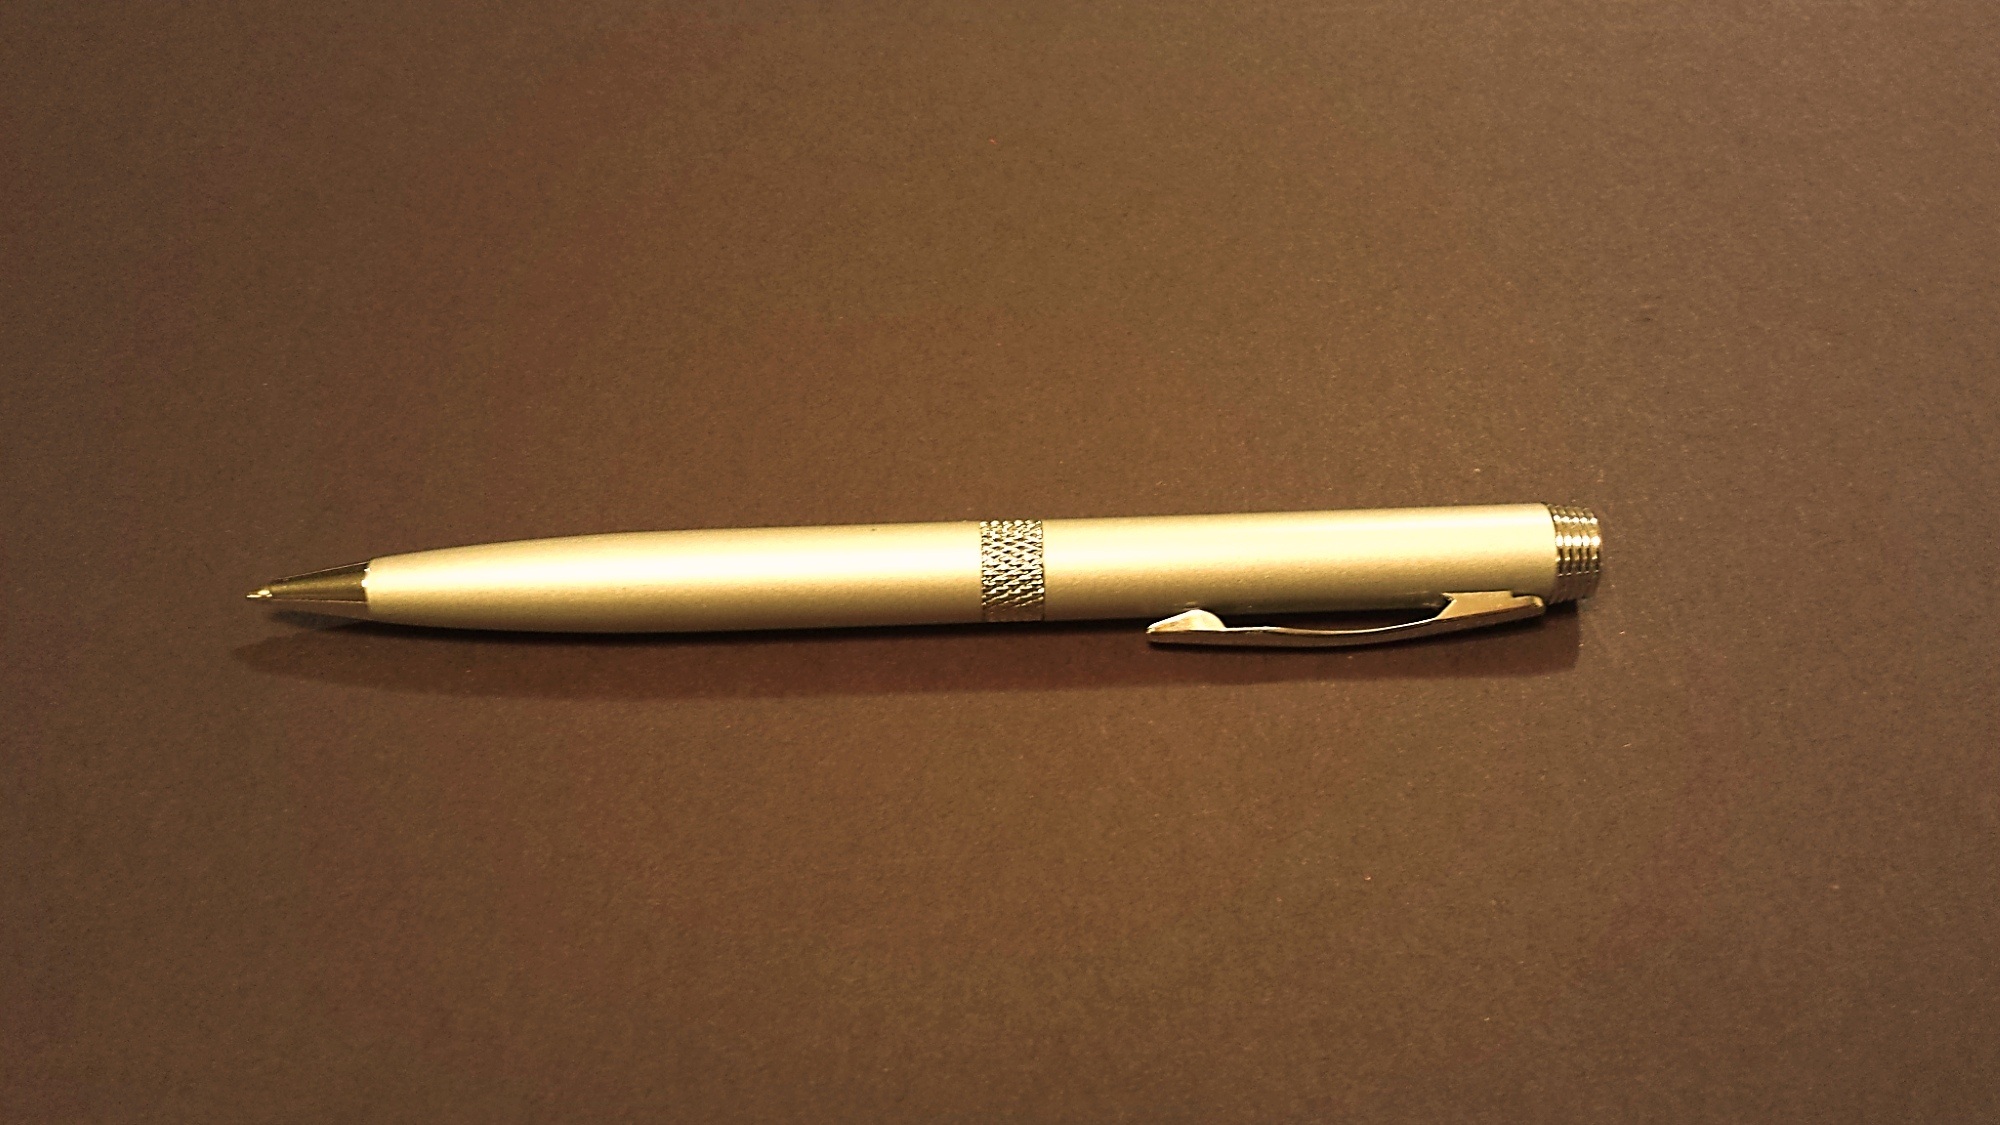
writing, hand, vintage, antique, retro, pen, old, sign, symbol, letter, office, communication, business, black, feather, note, education, ink, write, nib, parchment, sketch, drawing, gold, design, text, manuscript, handwriting, signs, calligraphy, document, old fashioned, correspondence, ball pen, gun accessory, cue stick